Lodge St. Olaus to the white Leopard

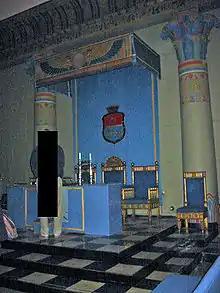
The hall of St. John, the mother house in Oslo. Behind the altar is to be seen the coat of arms of the St. John lodge "St. Olaus"

Lodge St. Olaus to the white leopard (Danish: "St. Olaus til den hvide leopard") is a Freemasonic Lodge within the Norwegian Order of Freemasons. It was established on June 24, 1749, on the island of "Ladegaard", in the building of "Bygdøy Kongsgaard" in Christiania. The original name of the lodge was St. Olai, and it was named after the Norwegian king Olaf the Holy (Olai is a Latin genitive form of Olav). In 1780, the lodge changed its name to Saint Olaus to the white leopard.